Joker (graphic novel)

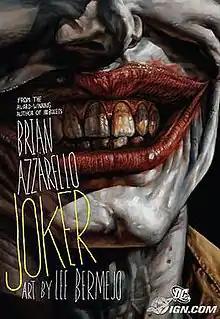

Joker is an American graphic novel published by DC Comics in 2008. Written by Brian Azzarello and illustrated by Lee Bermejo, it is based on characters from DC's Batman series, focusing primarily on the title character. It is a unique take on the Batman mythos, set outside regular continuity and narrated by one of the Joker's henchmen. The miniseries "" is a stand-alone sequel to the graphic novel, with the miniseries incorporating certain details, settings, and designs that hint at the two stories sharing a connected narrative.